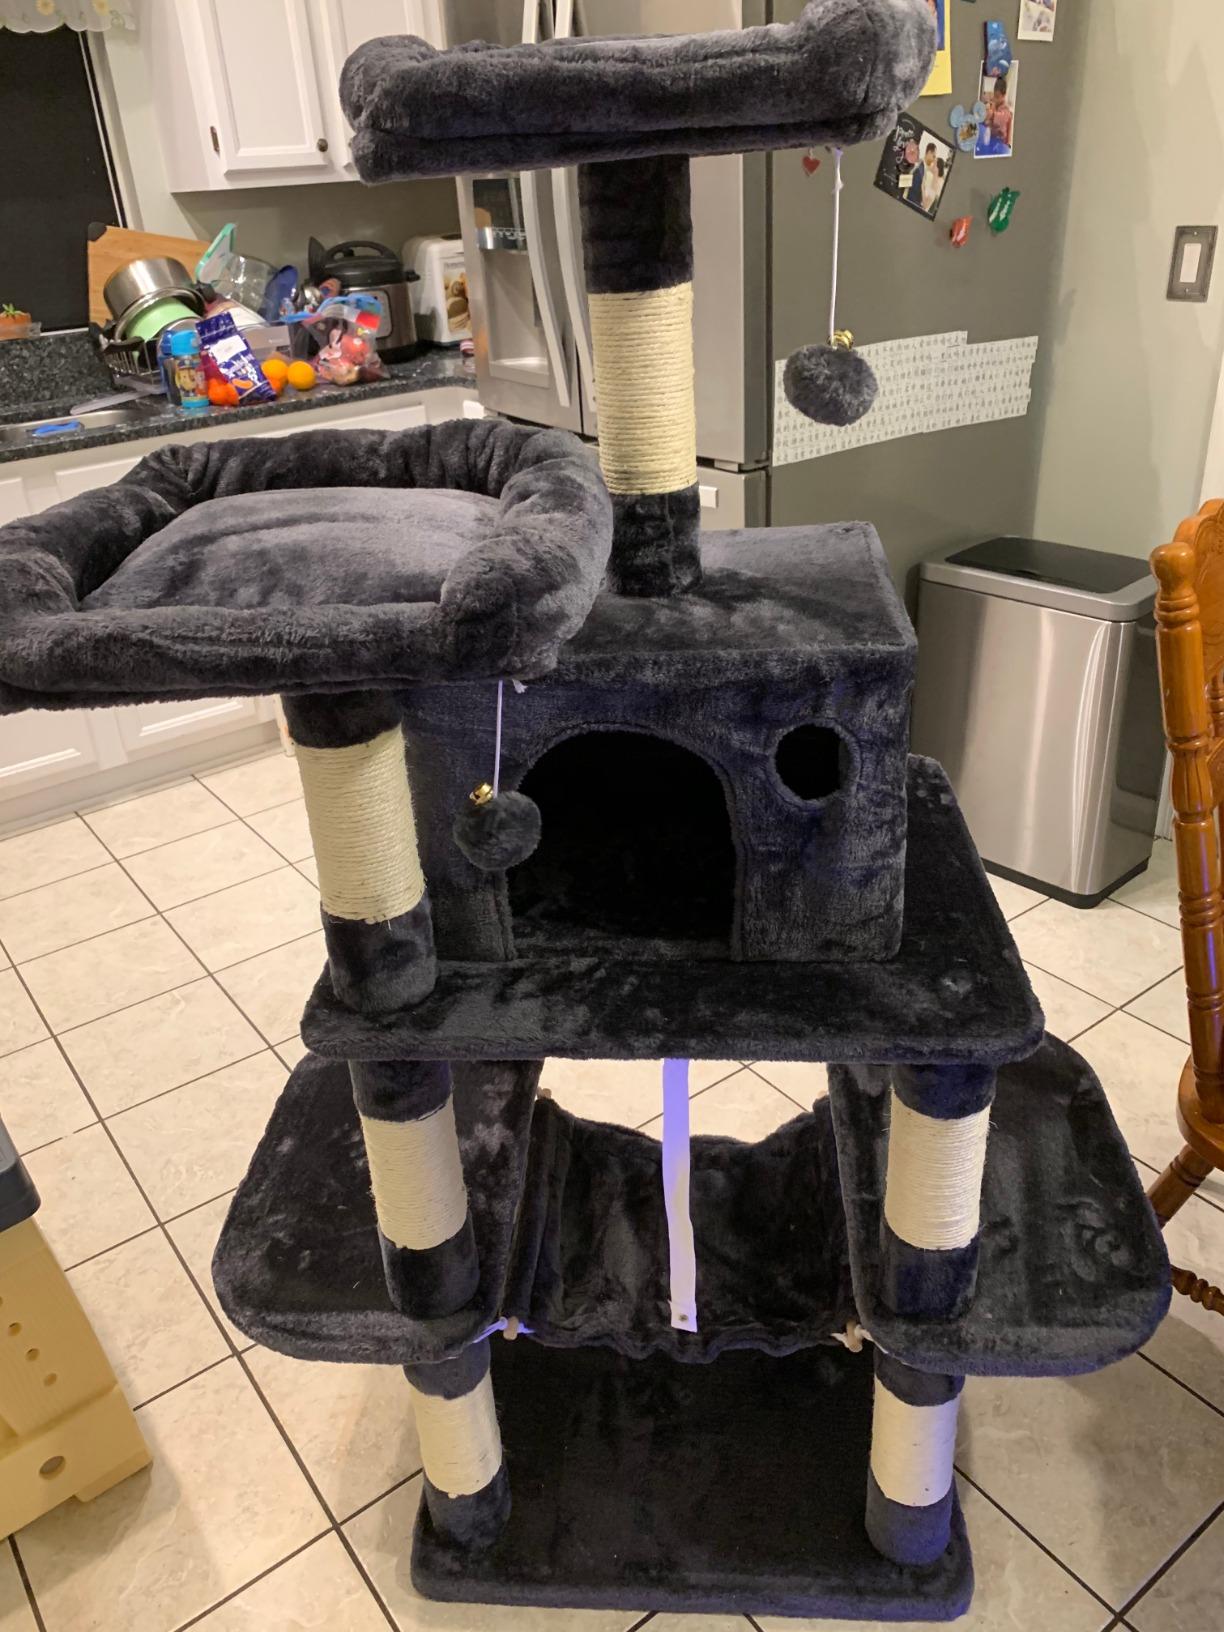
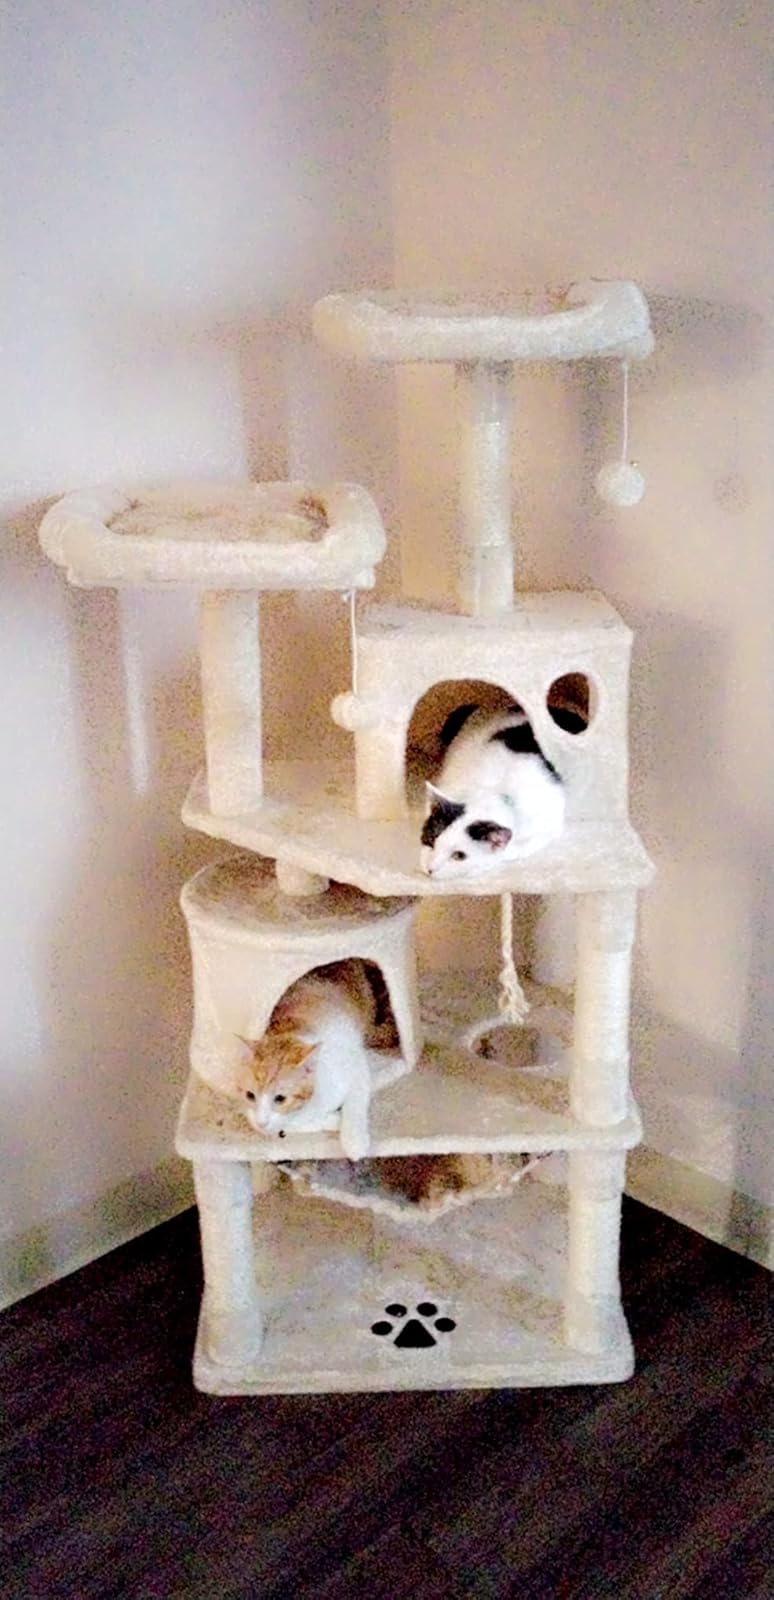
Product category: items_cat tree
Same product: no